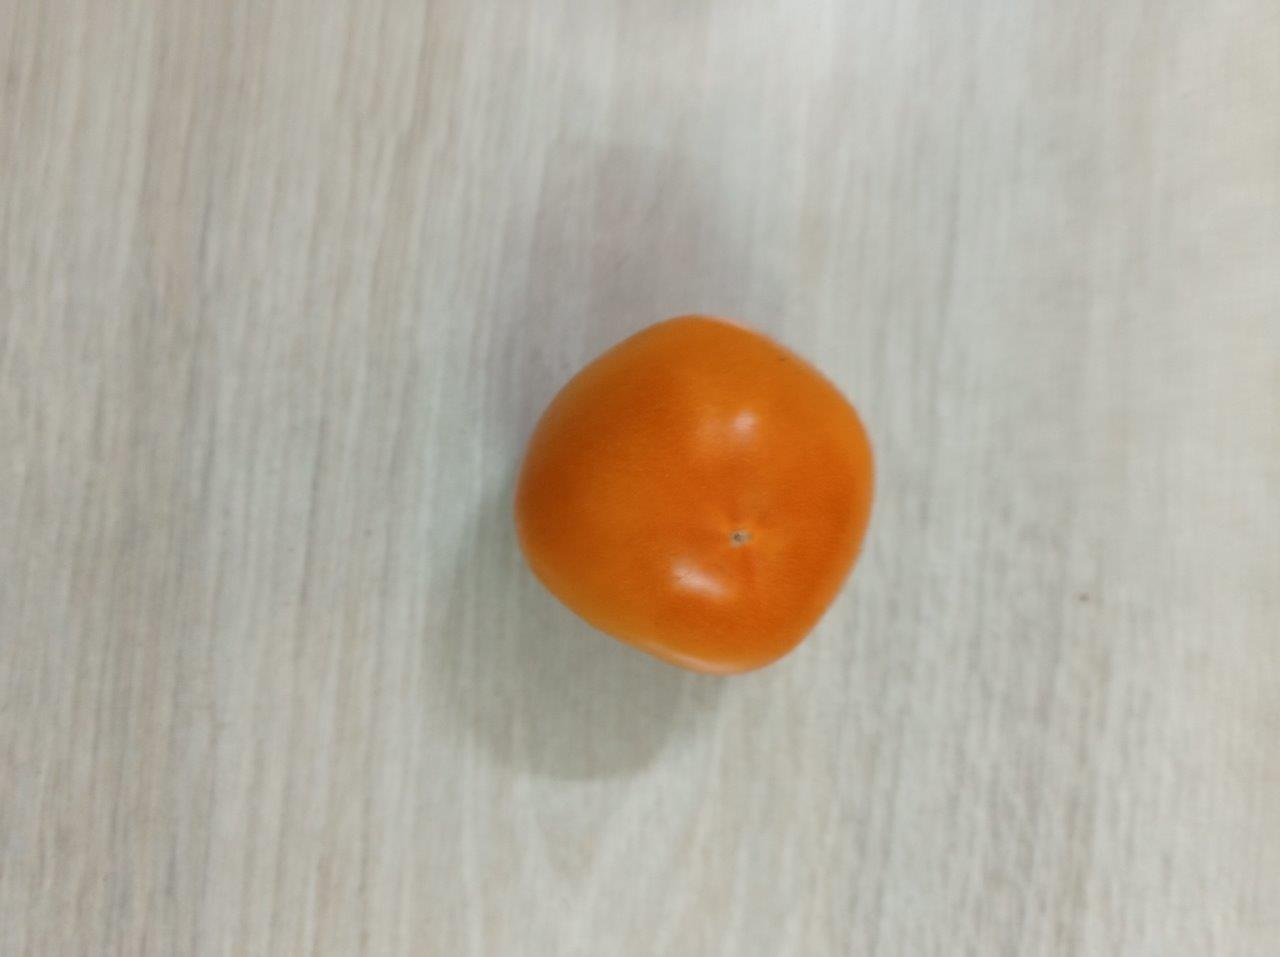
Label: Fresh